Richard C. Blum

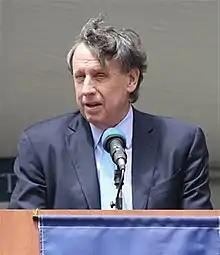
Blum in 2009

Richard Charles Blum (July 31, 1935 – February 27, 2022) was an American investor and the husband of United States Senator Dianne Feinstein. He was the chairman and president of Blum Capital, an equity investment management firm. Blum was on the boards of directors of several companies, including CB Richard Ellis, where until May 2009 he served as the chairman of that board. He was a regent of the University of California from 2002 until his death.